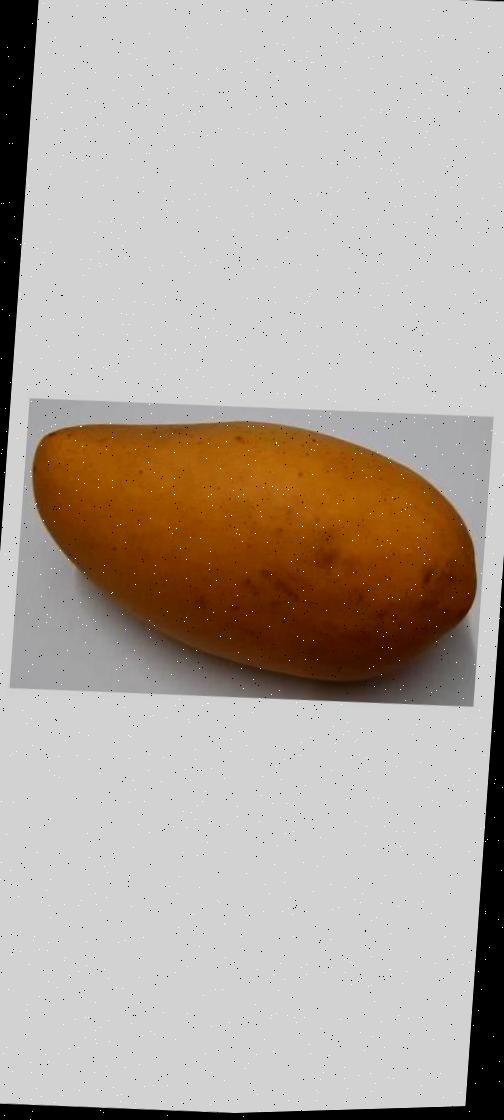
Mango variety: Katimon